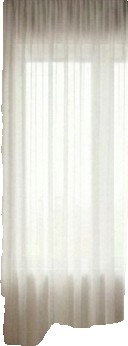
Surface category: curtain